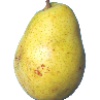
Label: pear_monster